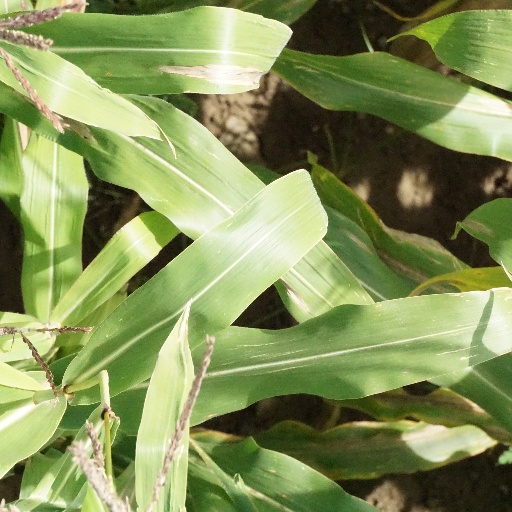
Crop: maize; corn